Shenyang

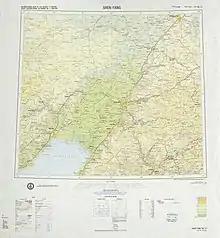
Map of Shenyang (labeled as SHEN-YANG) and surrounding region (1975)

Shenyang has a monsoon-influenced humid continental climate (Köppen "Dwa", Trewartha "Dcac") characterised by hot, humid summers due to the monsoon, and dry, cold winters due to the Siberian anticyclone. The four seasons here are distinctive. Nearly half of the annual rainfall occurs in July and August. Monthly mean temperatures range from in January to in July, for an annual average of . The frost-free period is 183 days, which is long considering the severity of the winters. The city receives 2,421 hours of bright sunshine annually; monthly percent of possible ranges from 42 percent in July to 64 percent in February. Extreme temperatures range from to .